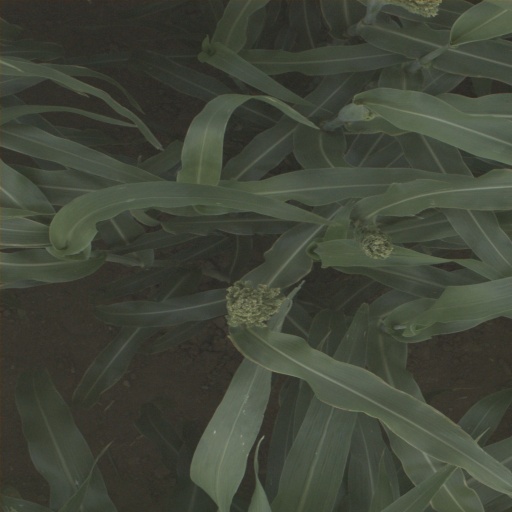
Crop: sorghum